Moritz Schiff

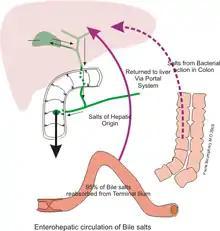
The enterohepatic or Schiff cycle

During his stay in Bern, he nurtured the project to publish a complete treatise on physiology, of which only the first volume was finally published between 1858 and 1859 dedicated to the physiology of muscles and nerves. In this volume, he clearly showed that the removing of the thyroid gland from dogs was fatal, and later showed that the injection of animal extract or thyroid transplantation can prevent death. Subsequently, he successfully used thyroid extract to treat humans.